Malik Williams

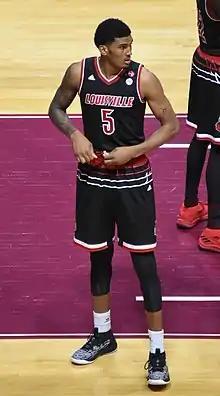
Williams with Louisville in 2018

Malik Williams (born August 26, 1998) is an American professional basketball player for the Sioux Falls Skyforce of the NBA G League. He played college basketball for the Louisville Cardinals.